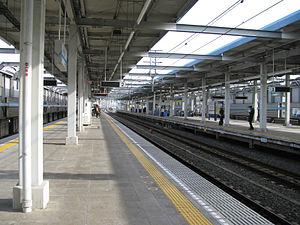
Myōden est une station du métro de Tokyo sur la ligne Tōzai à Ichikawa, préfecture de Chiba. Elle est exploitée par le Tokyo Metro.